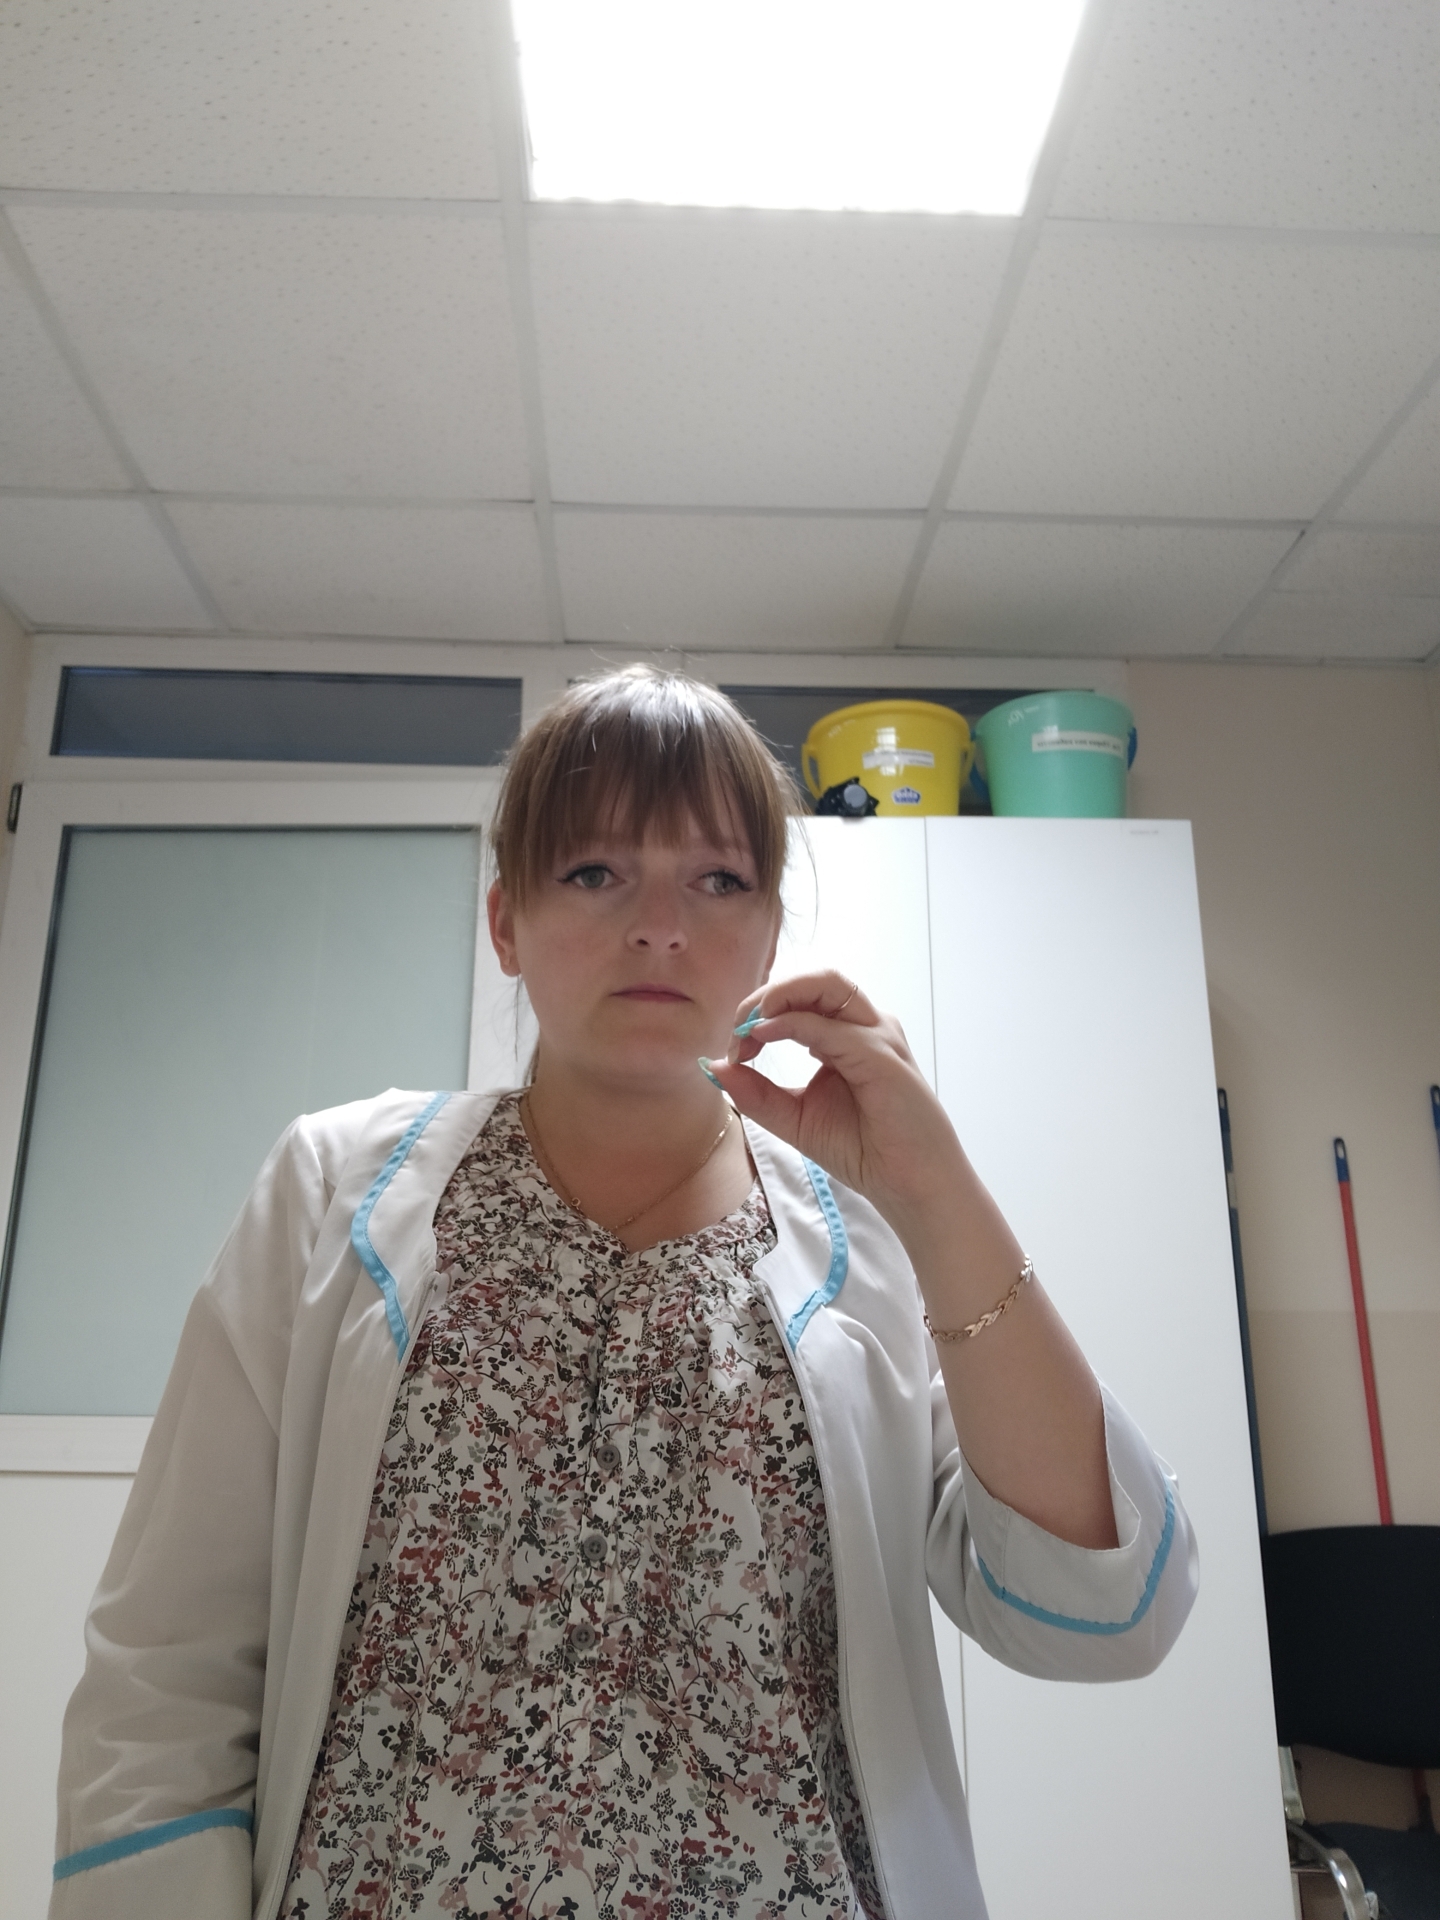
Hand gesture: grip